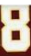
Number: 8